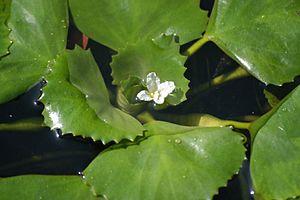
La mâcre nageante, ou châtaigne d'eau, est une plante aquatique de la famille des Trapaceae ou des Lythraceae, selon la classification phylogénétique. Elle est originaire des régions tempérées et chaudes d'Afrique, d'Asie et d'Europe.